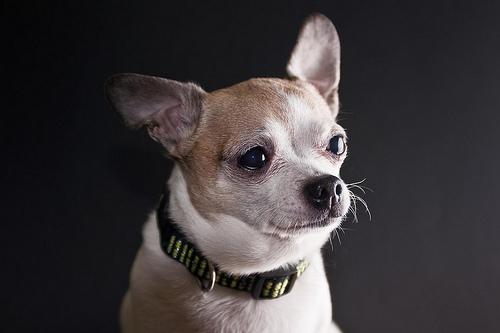
Breed: chihuahua